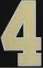
Number: 4